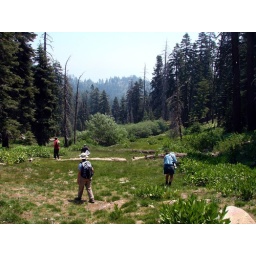
Binghamton Bob in red shirt, Kay with hat and backpack, Hawaii Jim in shorts.